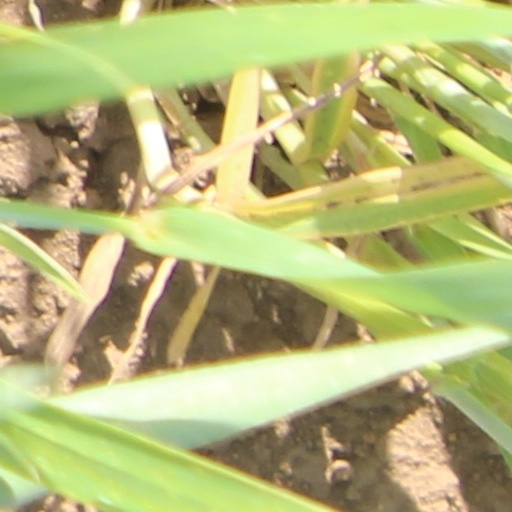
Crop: wheat